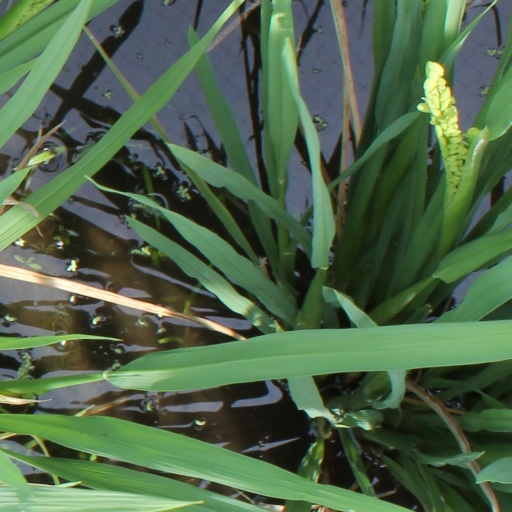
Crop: rice